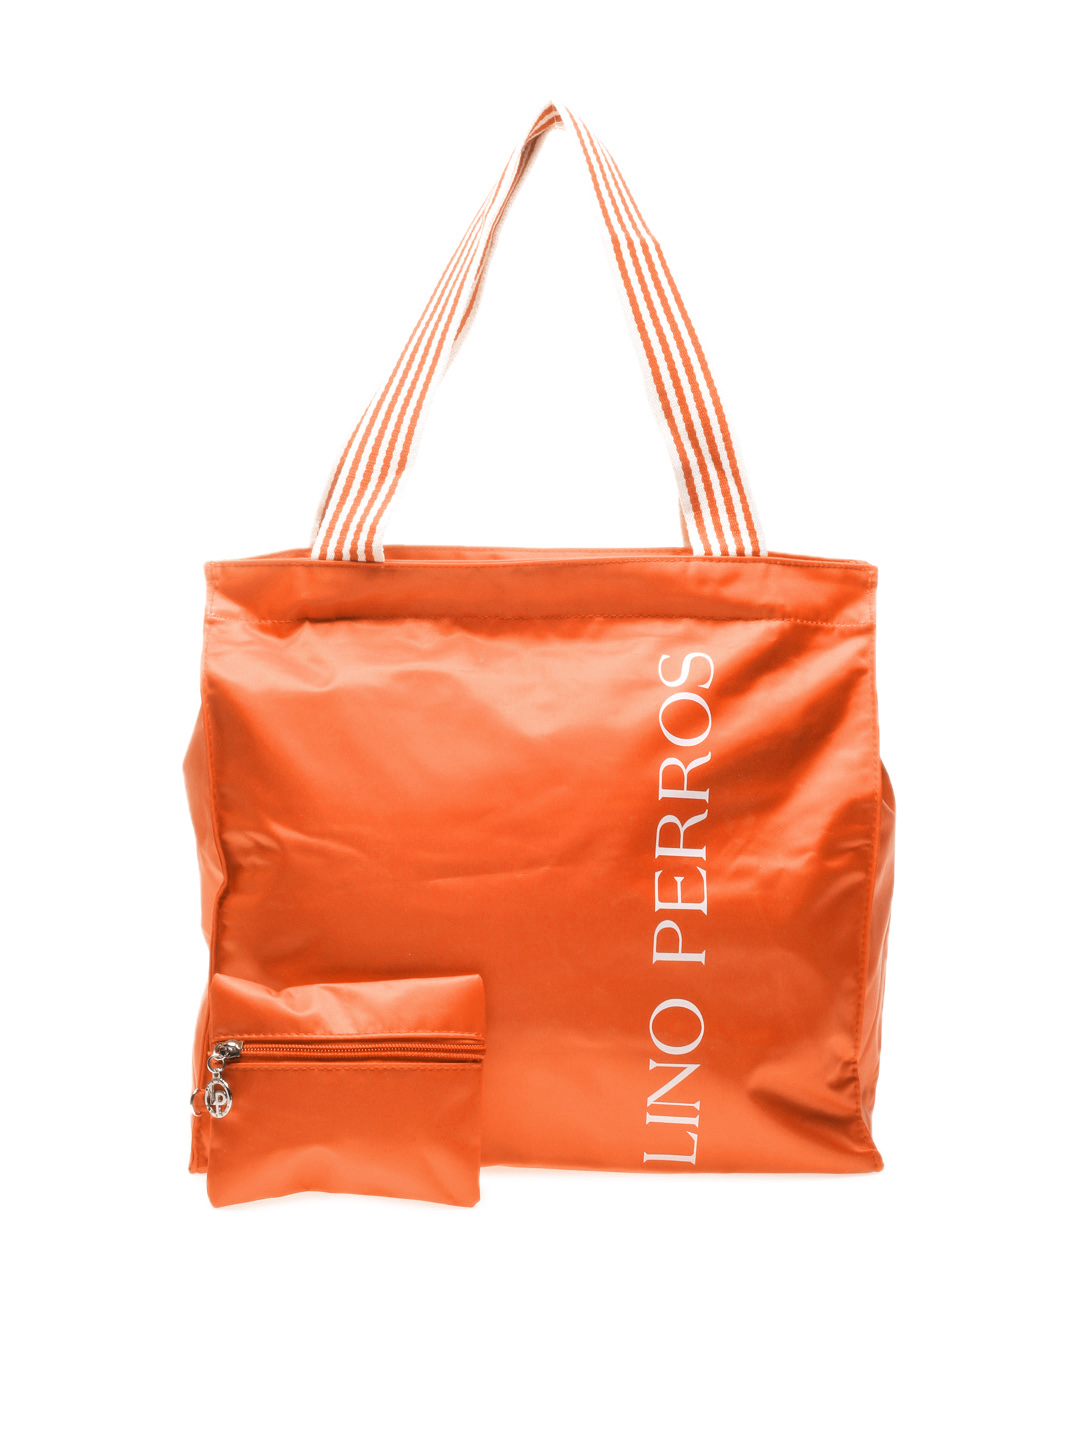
Lino Perros Women Orange Handbag
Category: Accessories / Bags / Handbags
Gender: Women
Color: Orange
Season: Summer 2012
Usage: Casual